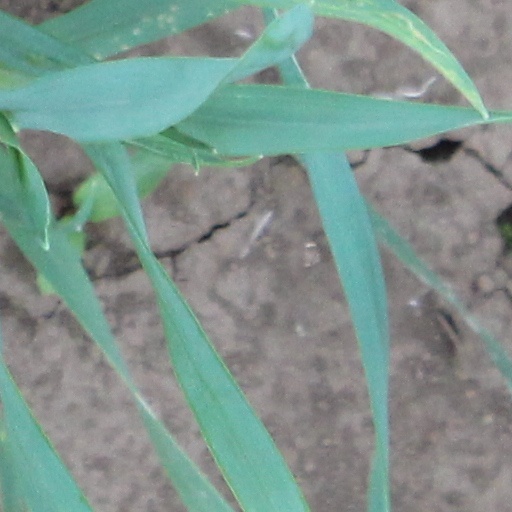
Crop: wheat